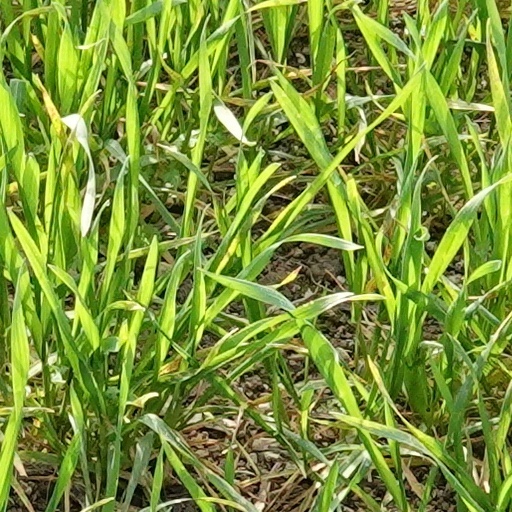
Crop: wheat